Robert Furber

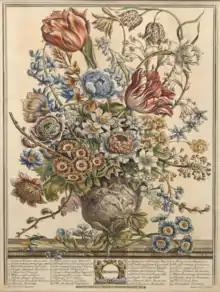
March. In: "Twelve Months of Flowers", 1730. (Henry Fletcher produced each of the twelve hand-colored engravings from paintings by Pieter Casteels).

Furber's most notable work was "Twelve Months of Flowers", published in 1730. The book was written as a catalog of plants and seeds, and featured twelve detailed engravings of seasonal plants in bloom. Henry Fletcher produced each of the twelve hand-colored engravings from paintings by Pieter Casteels. Each plant was numbered, with a list of the corresponding species names provided. More than 400 different species of plant were featured. The plates were originally sold on a subscription basis for £1 5s in uncolored form, or £2 12s 6d for a colored version. The book was reprinted in 1982.